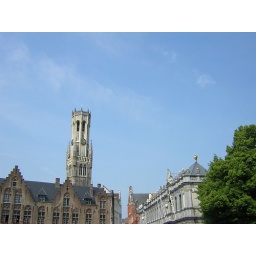
The Belfry, Brugge's tallest clock tower peeks over the top of some building near Markt.